Valentín Barco

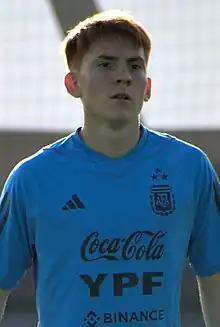
Barco with Argentina U20 in 2023

Valentín Barco (born 23 July 2004) is an Argentine professional footballer who plays as a left-back or wide midfielder for Ligue 1 club Strasbourg and the Argentina national team.